The Kings of the World (2015 film)

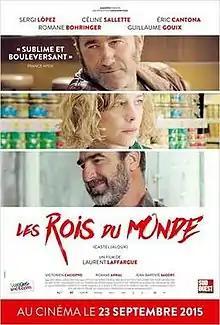
Film poster

The Kings of the World is a 2015 French drama film directed by Laurent Laffargue and co-written by Laffargue and Frédérique Moreau. It stars Sergi López, Céline Sallette, Eric Cantona, Romane Bohringer and Guillaume Gouix.